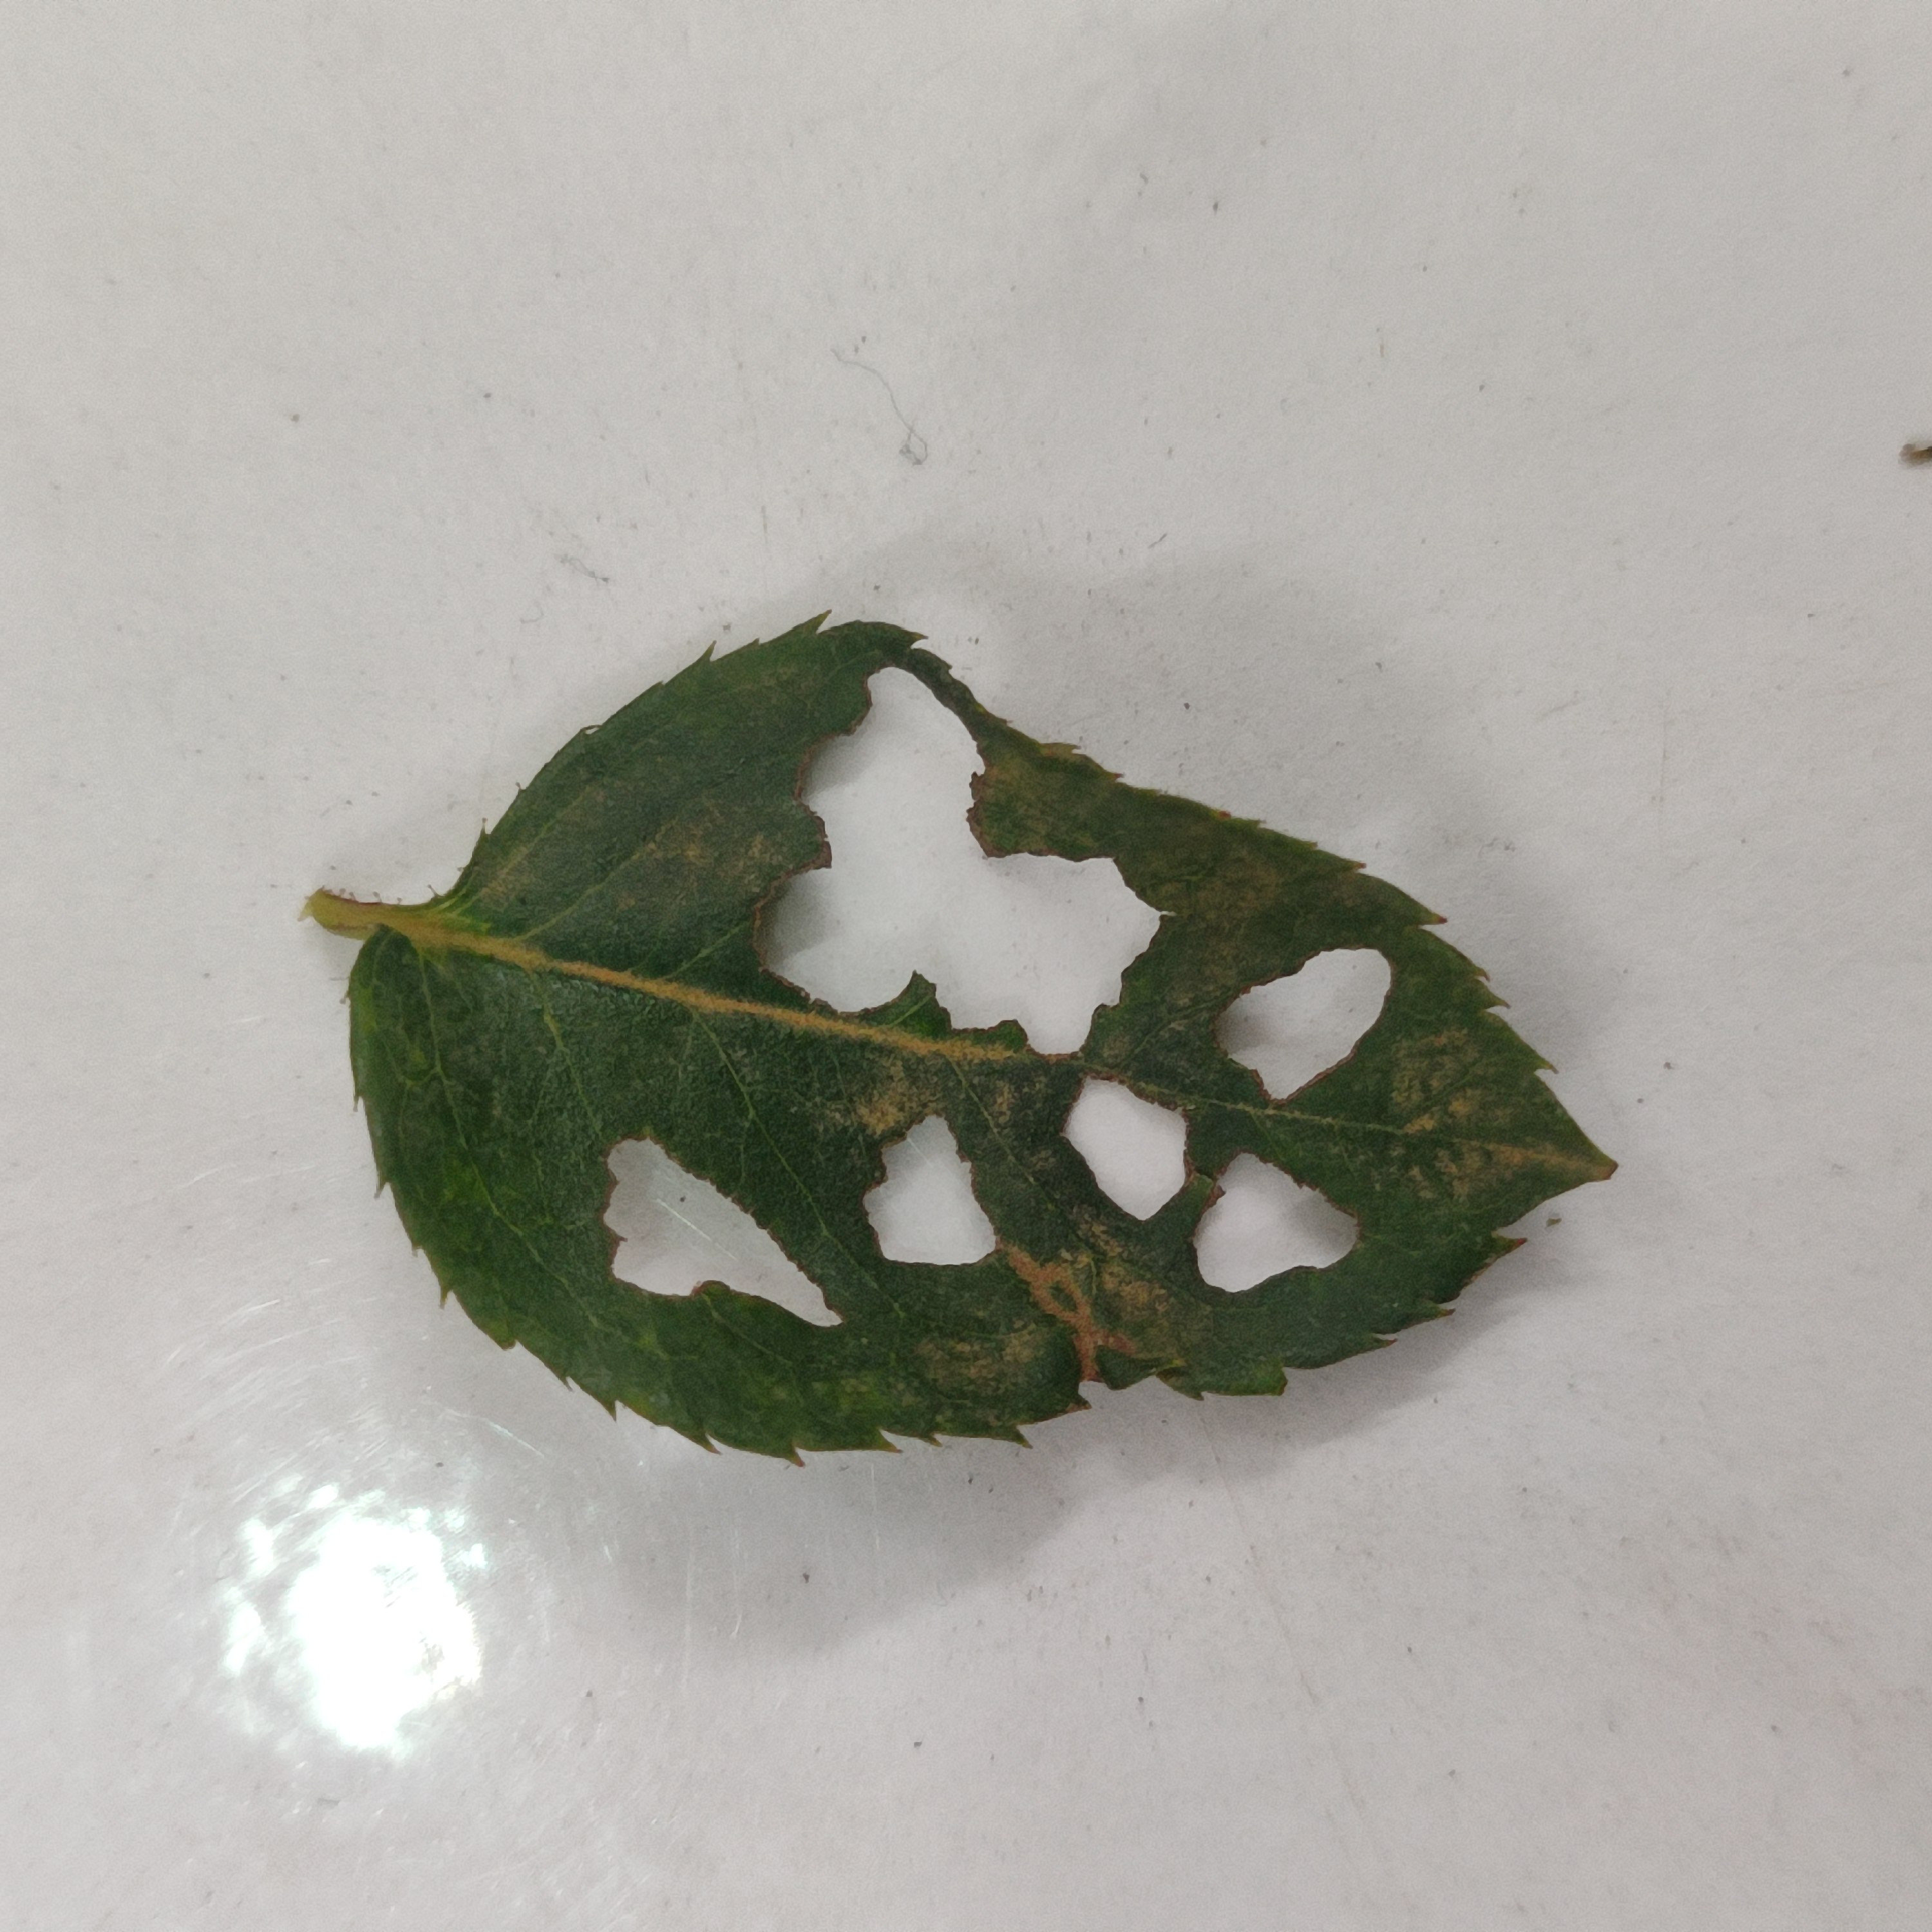
Label: Insect Hole